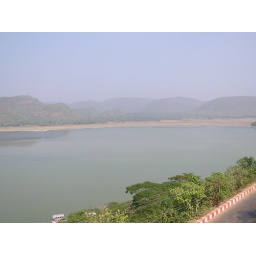
View of the Ratnagiri mountains and lake formed by the river Pampa in Annavaram, India